St Mary-at-Finchley Church

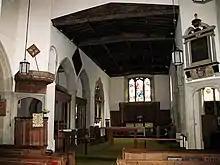
Interior of St Mary-at-Finchley

The church was established sometime in the 12th century. There is reference to a church here in 1274, and evidence of a building even before then. By 1356, it was dedicated to St Mary. The building has been altered many times since its foundation and the oldest parts, the north wall and the tower (which seems to have had a steeple during the 16th and 17th centuries), date from the reign of King Henry VII.